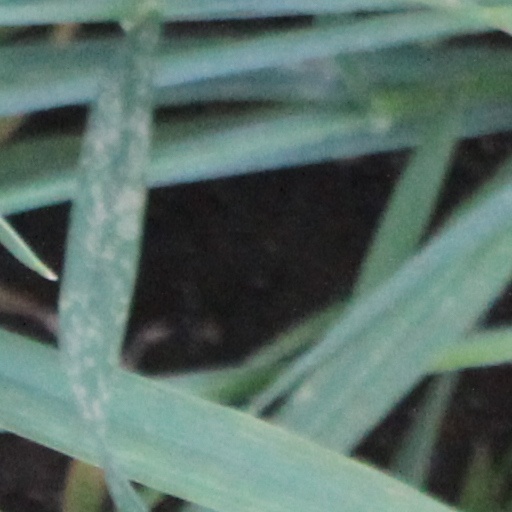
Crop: wheat